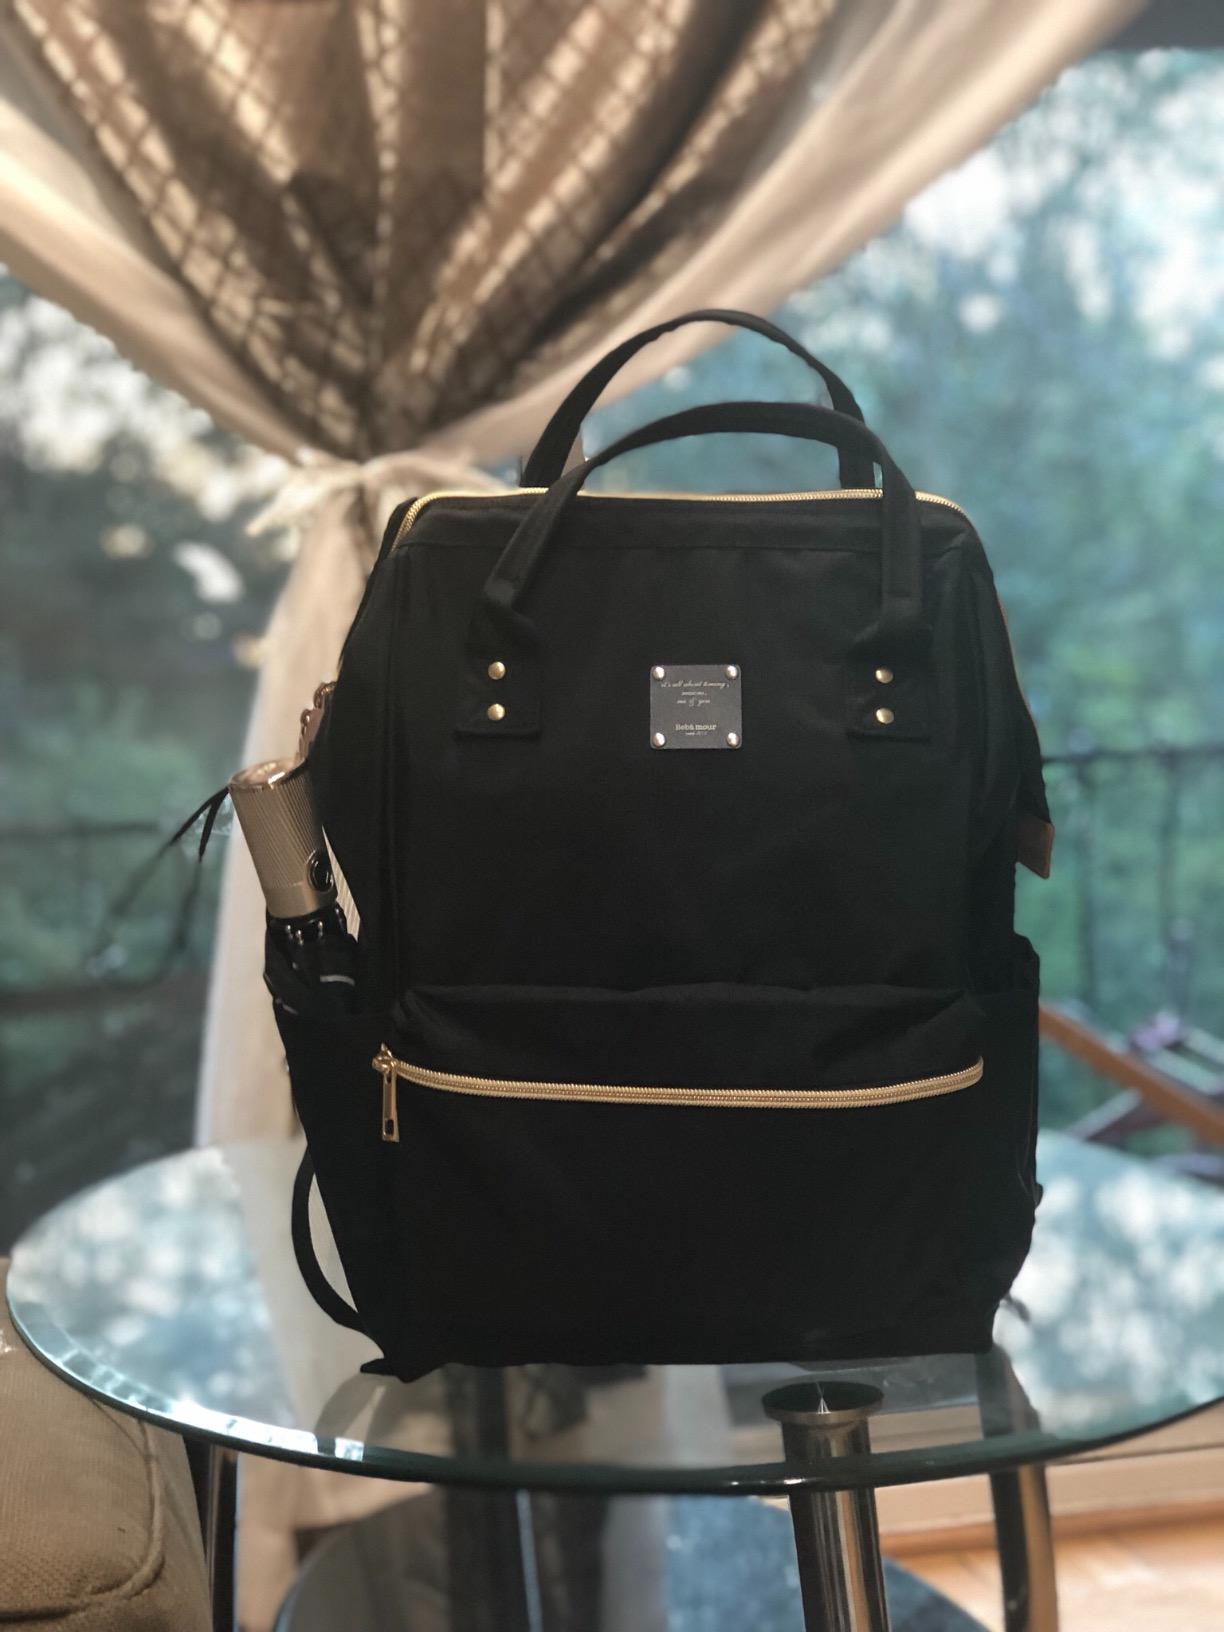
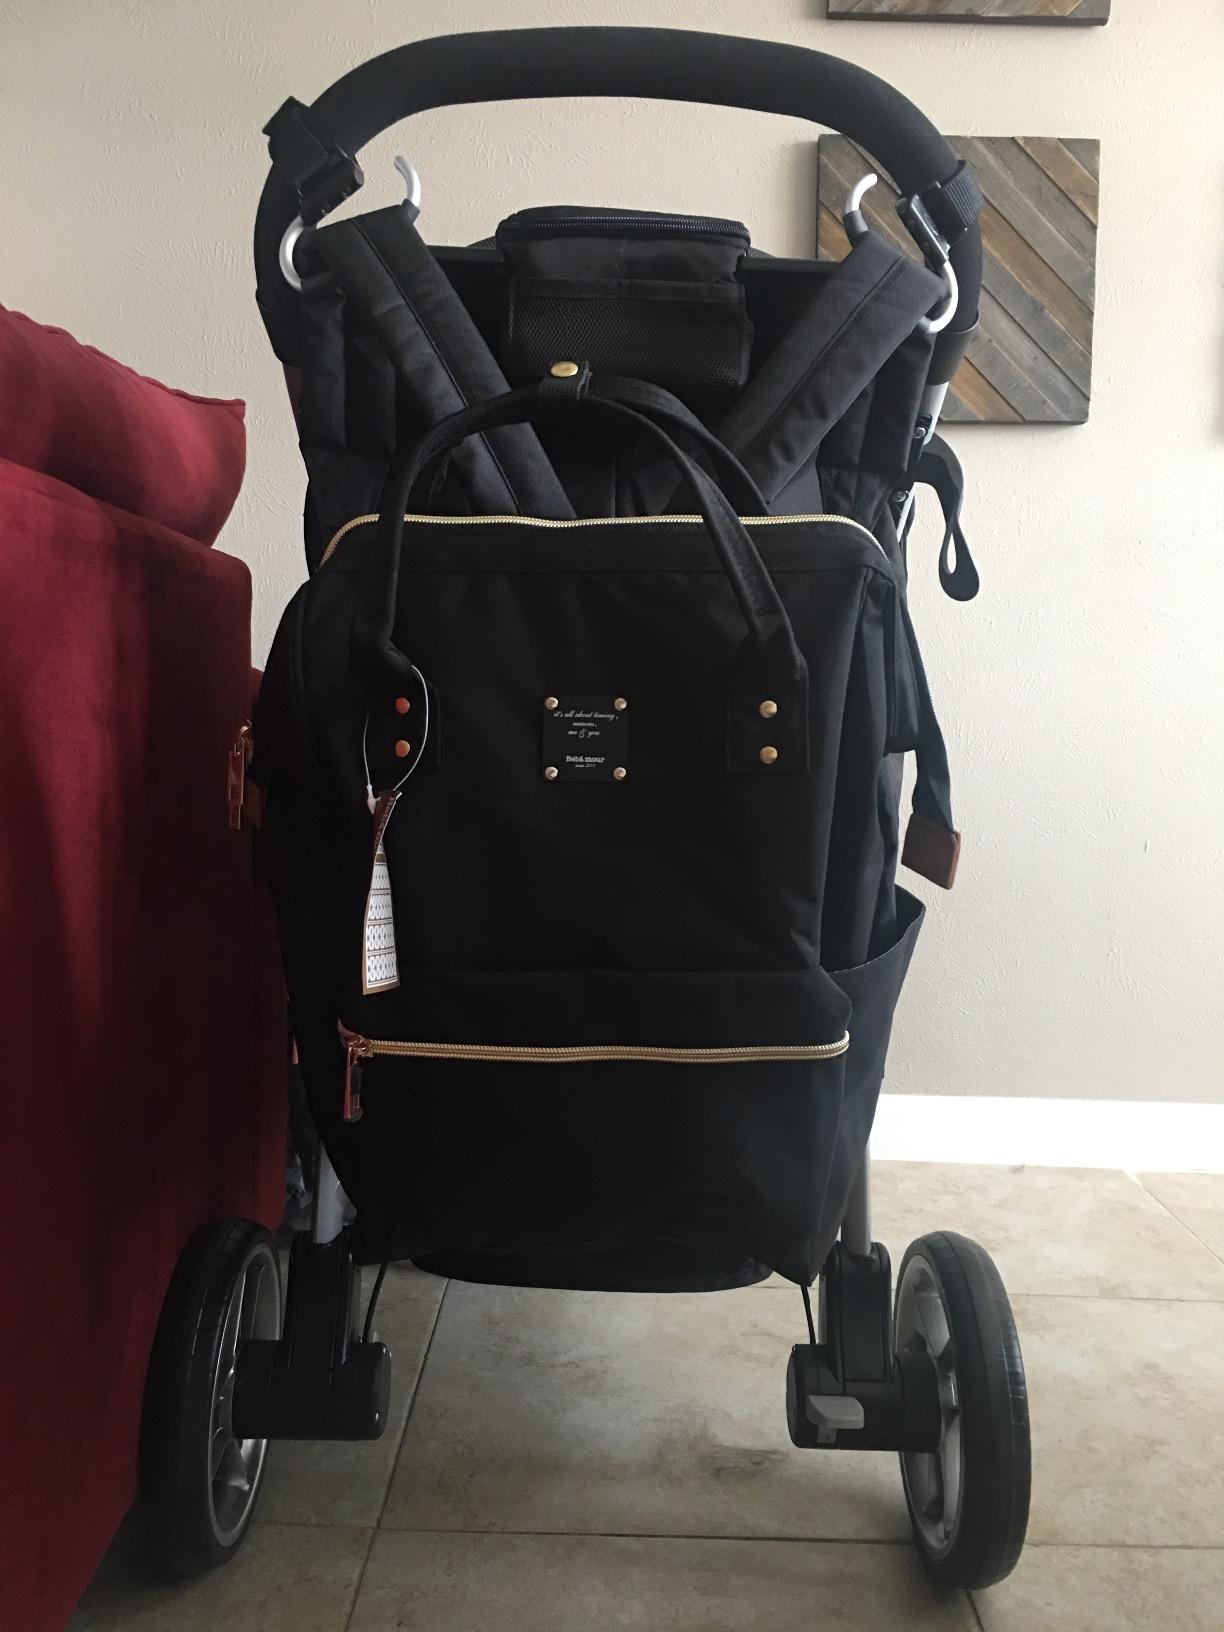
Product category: bag
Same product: yes